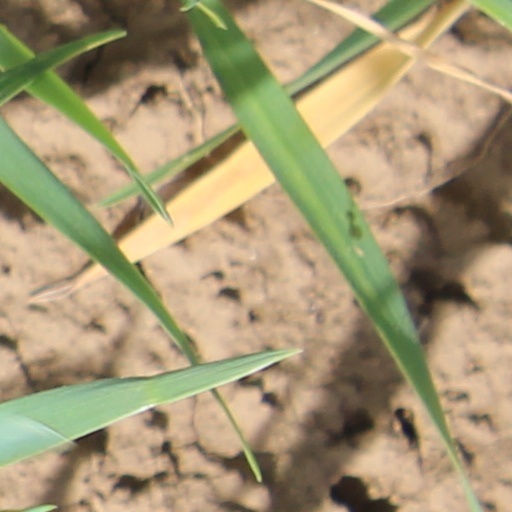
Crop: wheat